Brady–Belichick era

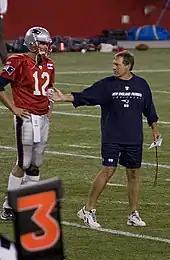
Brady and Belichick, pictured in 2009

The Tom Brady–Bill Belichick era, also known as the Brady–Belichick era, the New England Patriots dynasty, or the Patriots dynasty, was a sports dynasty of the New England Patriots in the National Football League (NFL) that lasted from the 2000 to the 2019 season. The dynasty is named after quarterback Tom Brady and head coach Bill Belichick, who are regarded as among the greatest in their respective positions. Belichick and Brady are generally credited with the Patriots' success and for creating one of the sport's longest and most dominant dynasties. They are also credited with helping to create a team culture, dubbed the "Patriot Way", that emphasizes personal accountability, consistent improvement, and team success over personal gain.